Felix Hausdorff

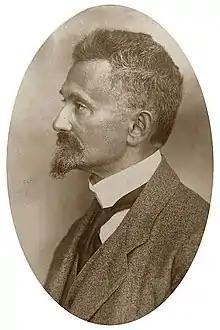

Felix Hausdorff (November 8, 1868 – January 26, 1942) was a German mathematician, pseudonym Paul Mongré ("à mon gré" (Fr.) = "according to my taste"), who is considered to be one of the founders of modern topology and who contributed significantly to set theory, descriptive set theory, measure theory, and functional analysis.